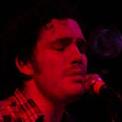
Age: 21